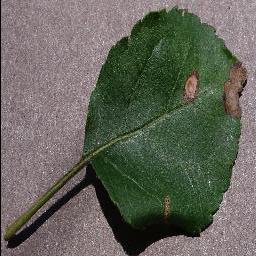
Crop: apple
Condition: black_rot